Latin American literature

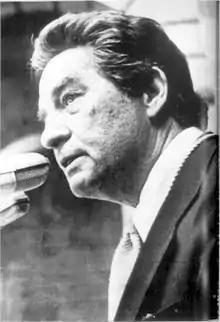
Octavio Paz helped to define modern poetry and the Mexican personality.

According to literary critic Harold Bloom, the most eminent Latin American author of any century is the Argentine Jorge Luis Borges. In his controversial 1994 book "", Bloom says: "Of all Latin American authors in this century, he is the most universal... If you read Borges frequently and closely, you become something of a Borgesian, because to read him is to activate an awareness of literature in which he has gone farther than anybody else."